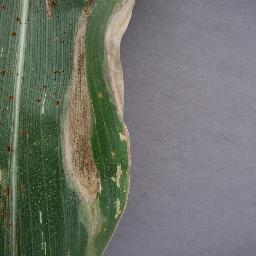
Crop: corn
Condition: (maize)_northern_blight